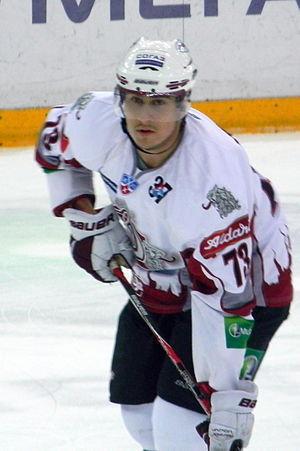
Niclas Lucenius est un joueur professionnel finlandais de hockey sur glace. Il évolue au poste d'attaquant.